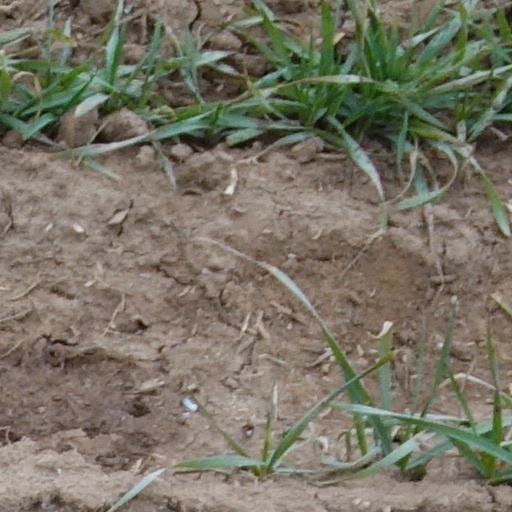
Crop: wheat